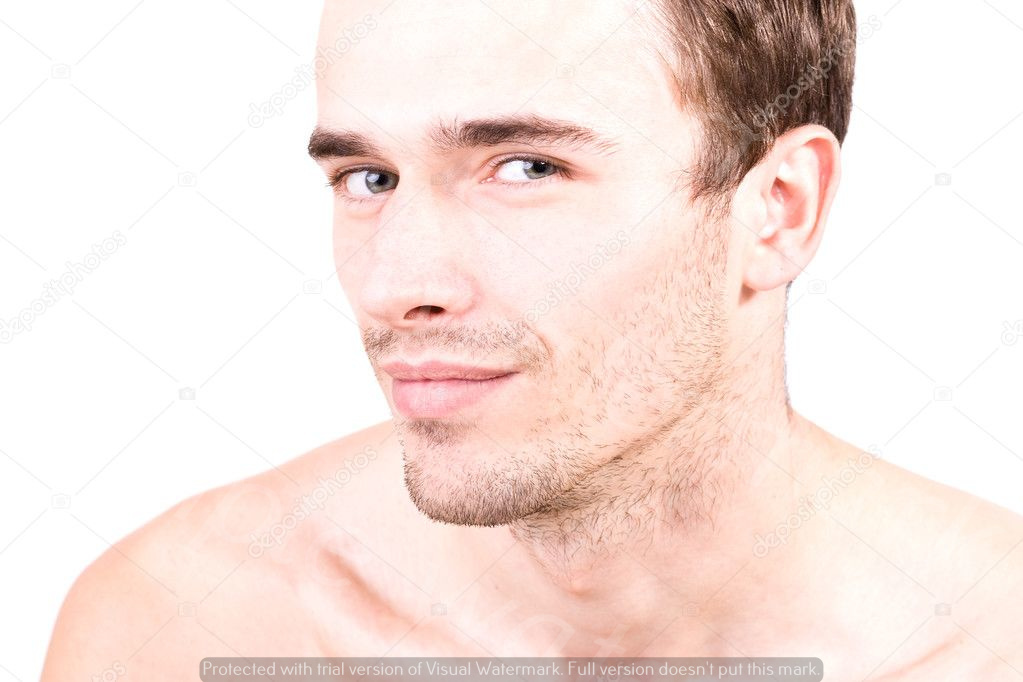
Label: Watermark